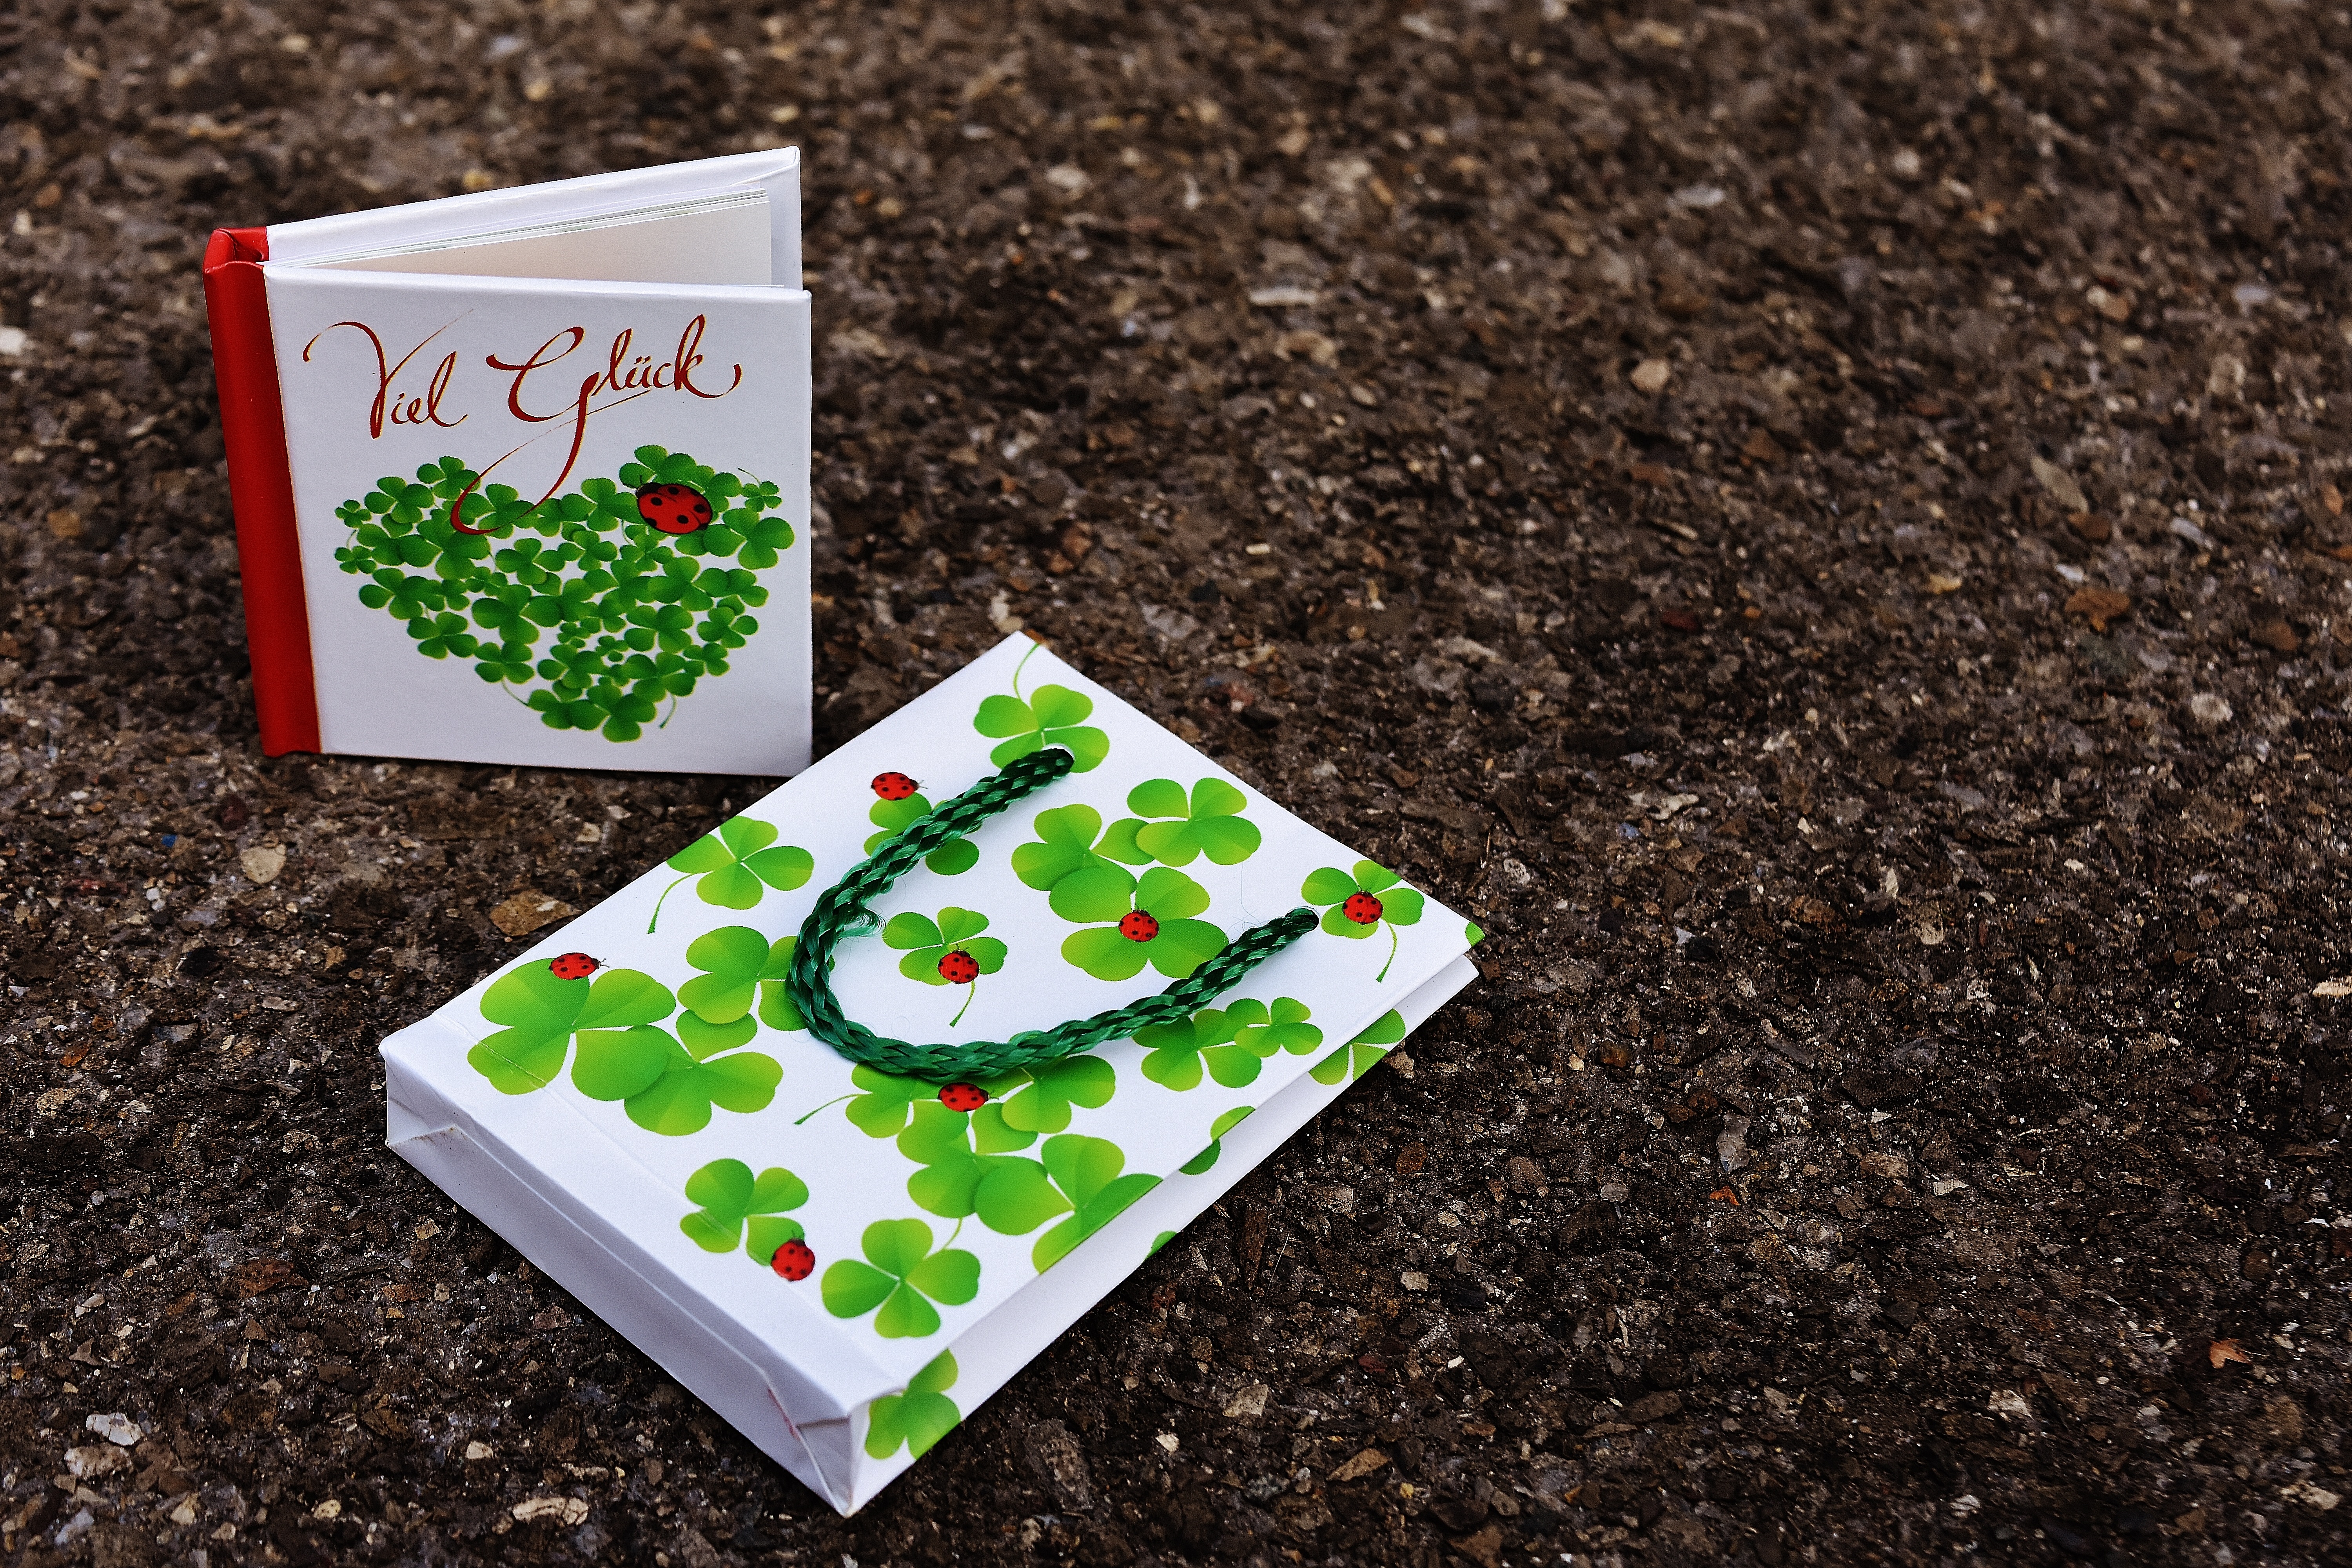
book, plant, leaf, flower, green, soil, friendship, affection, friends, beautiful, wishes, luck, greeting, greeting card, rather